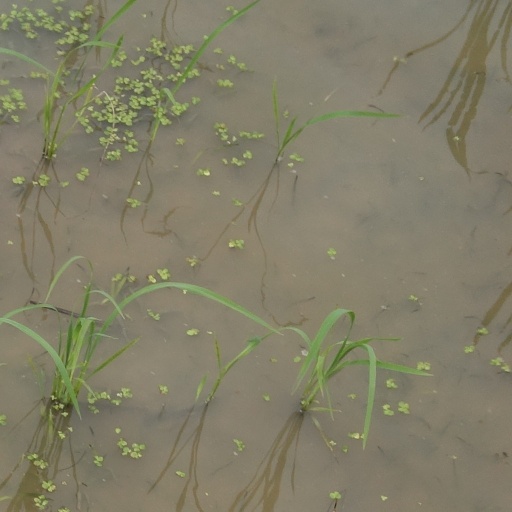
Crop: rice